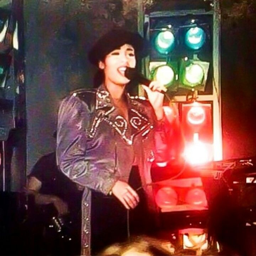
tejano artist wearing the same jacket at a different concert as her performance